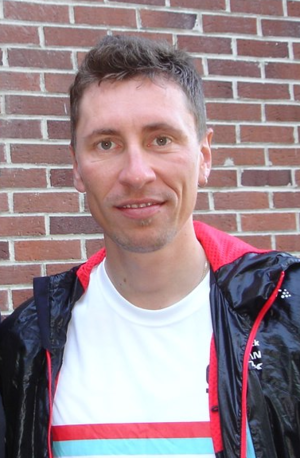
Robert Wagner, né le 17 avril 1983 à Magdebourg, est un coureur cycliste et manager d'équipe allemand. Spécialiste du sprint, il a notamment été champion d'Allemagne sur route en 2011.